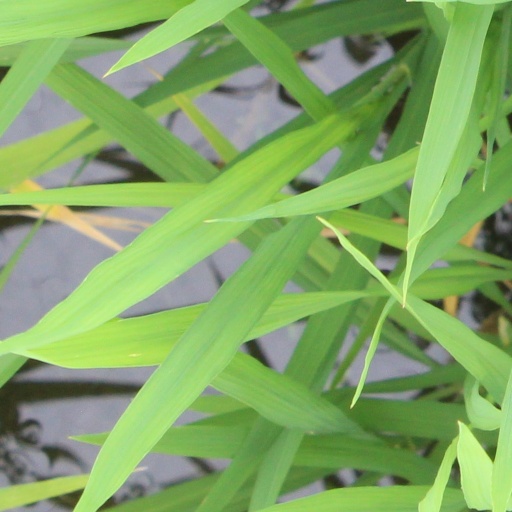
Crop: rice